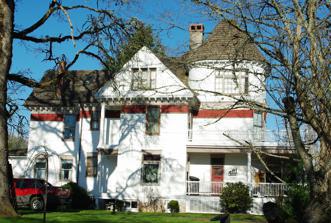
Building: Isaac Macrum House
Country: United States of America
Year built: 1888
Historic house in Oregon, United States United States historic place Isaac Macrum House U.S. National Register of Historic Places The house in 2009 Location in Oregon Show map of Oregon Location in United States Show map of the United States Location 2225 12th Ave., Forest Grove, Oregon Coordinates 45°30′40″N 123°06′22″W / 45.51111°N 123.10611°W / 45.51111; -123.10611 ( Isaac Macrum House ) Area 0.4 acres (0.16 ha) Built 1888 ( 1888 ) Architectural style Queen Anne NRHP reference No. 98001120 Added to NRHP August 28, 1998 The Isaac Macrum House , located in Forest Grove , Oregon , is a house that is listed on the National Register of Historic Places . See also National Register of Historic Places listings in Washington County, Oregon References